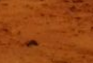
Surface type: ground